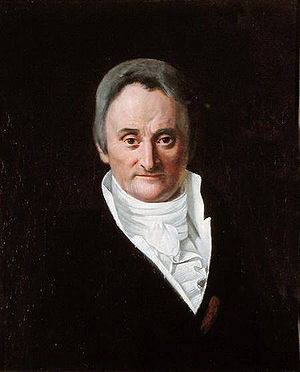
Philippe Pinel
Philippe Pinel var en fransk psykiater. Pinel studerede i Toulouse, Montpellier og Paris og tog doktorgraden førstnævnte sted 1773. Han arbejdede først med anatomiske spørgsmål, men studerede der efter sindssygdomme og blev 1793 overlæge ved Bicêtre. Han skrev her sin berømte Traité médico-philosophique sur l'aliénation mentale ou la manie, i hvilken han opstillede 5 former for sindssygdom, der i blandt den, der af J. C. Prichard kaldtes moral insanity. Som læge ved nævnte anstalt kæmpede Pinel mod den gammeldags torturmetode i behandlingen af de sindssyge, og det angives over alt, »at han løste de sindssyges lænker«, selv i franske håndbøger og leksika. Dette er dog urigtigt. Pinel meddeler selv i ovennævnte skrift, at æren for denne indgribende reform må tilskrives hospitalsdirektøren Pussin, og det berømte billede af Pinel i hospitalsgården beror altså på en misforståelse. Pinel blev læge ved Salpétrière 1795, professor i patologi samme år og senere medlem af instituttet. Da fakultetet reorganiseredes 1822, fik han sin afsked.